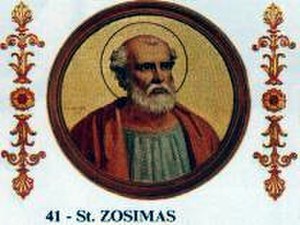
Pave Zosimus
Pave Zosimus 1. var pave fra 18. marts 417 til 26. december 418.